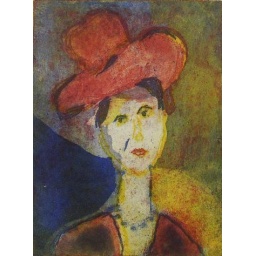
002 Woman in red hat